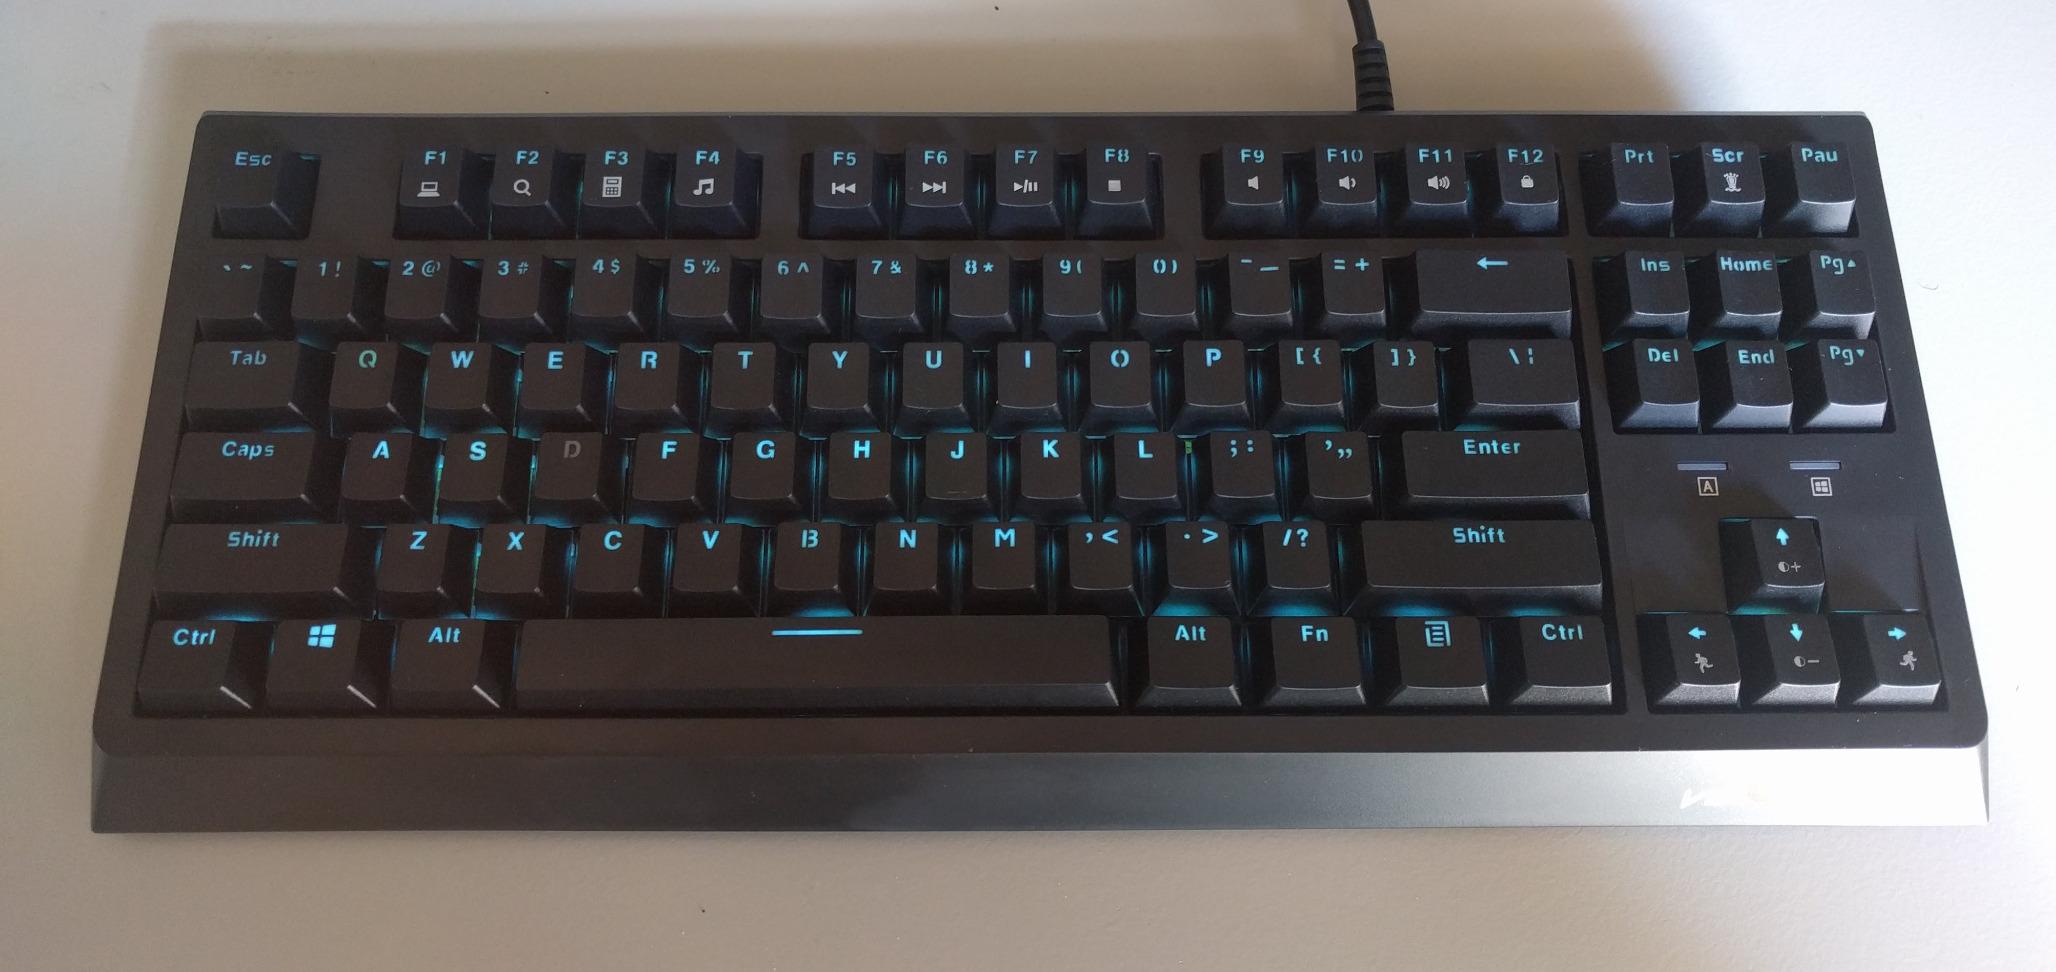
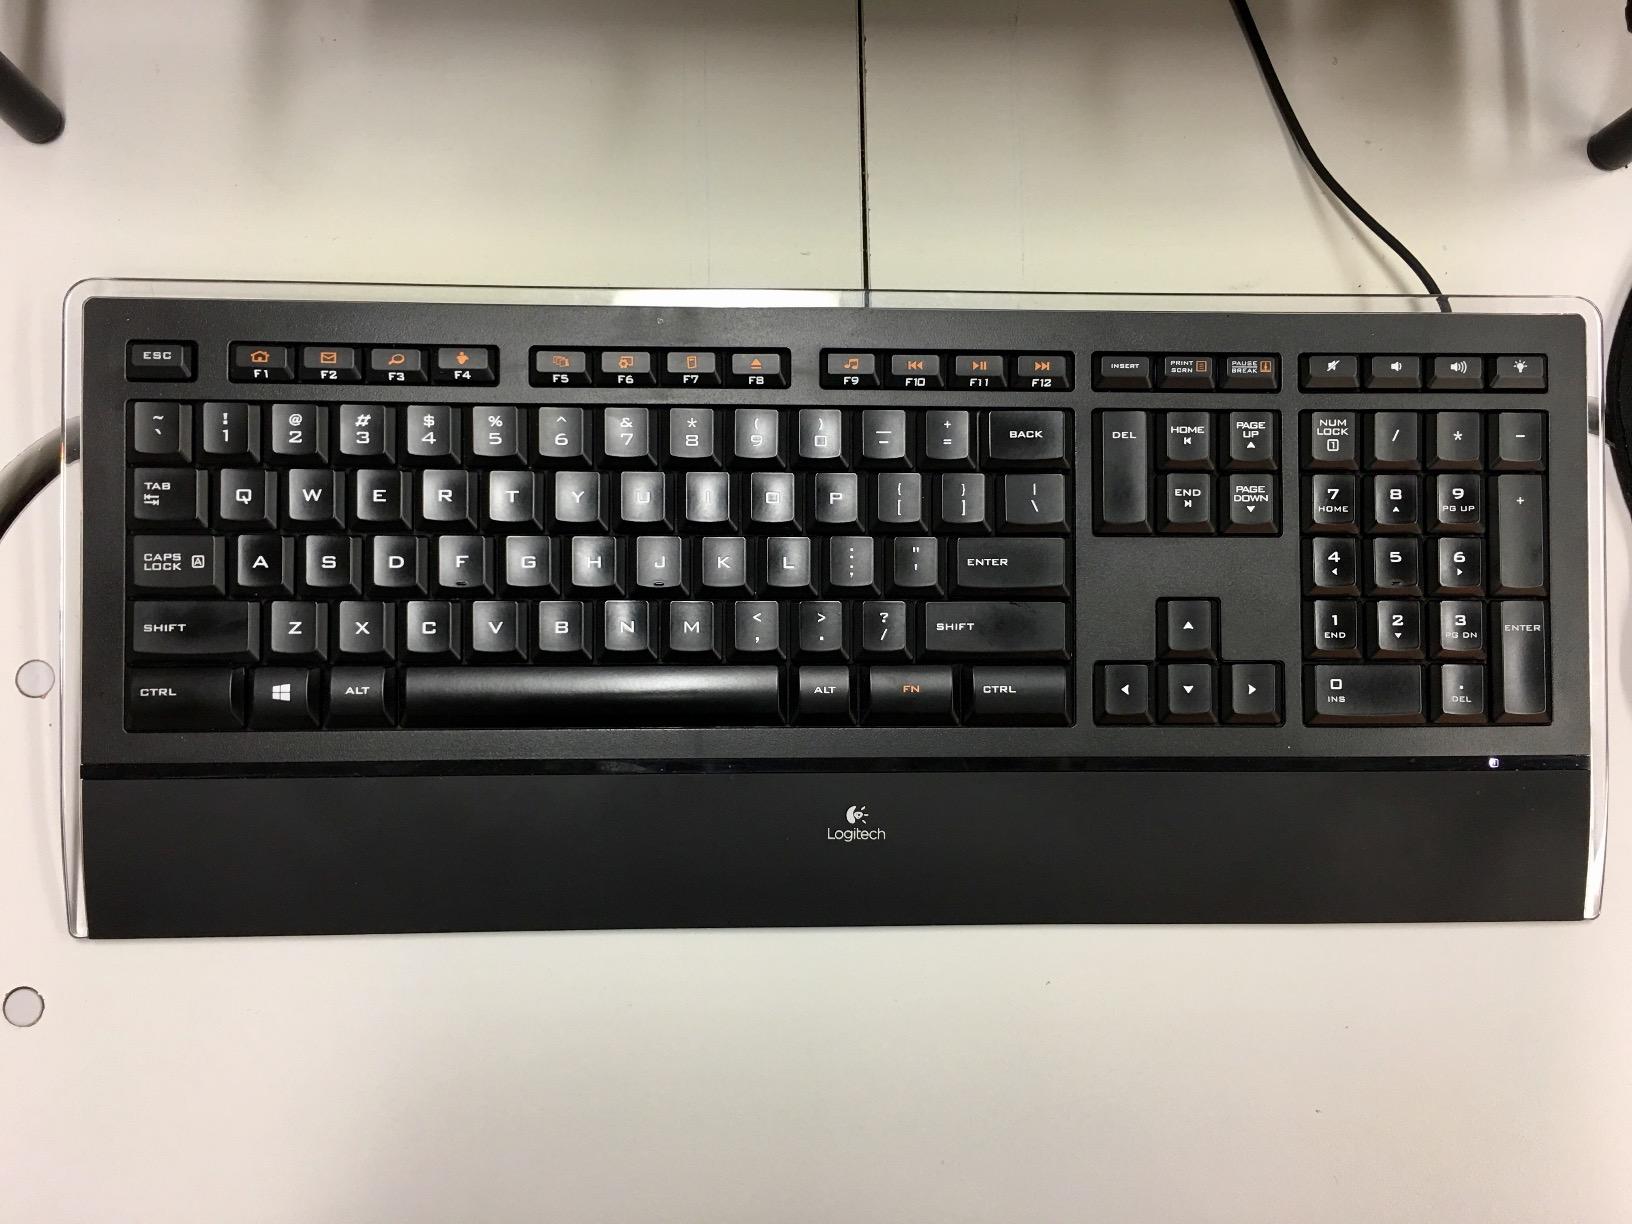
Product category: keyboard
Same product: no